R Canis Majoris

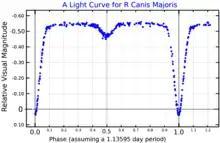
A visual band light curve for R Canis Majoris, adapted from Shobbrook (2005)

In 1887, Edwin F. Sawyer discovered that the star, then generally referred to as 155 Canis Majoris (after its listing in "Uranometria Argentina"), is a variable star. It appears with its variable star designation, R Canis Majoris, in Annie Jump Cannon's "Second catalogue of variable stars", published in 1907.